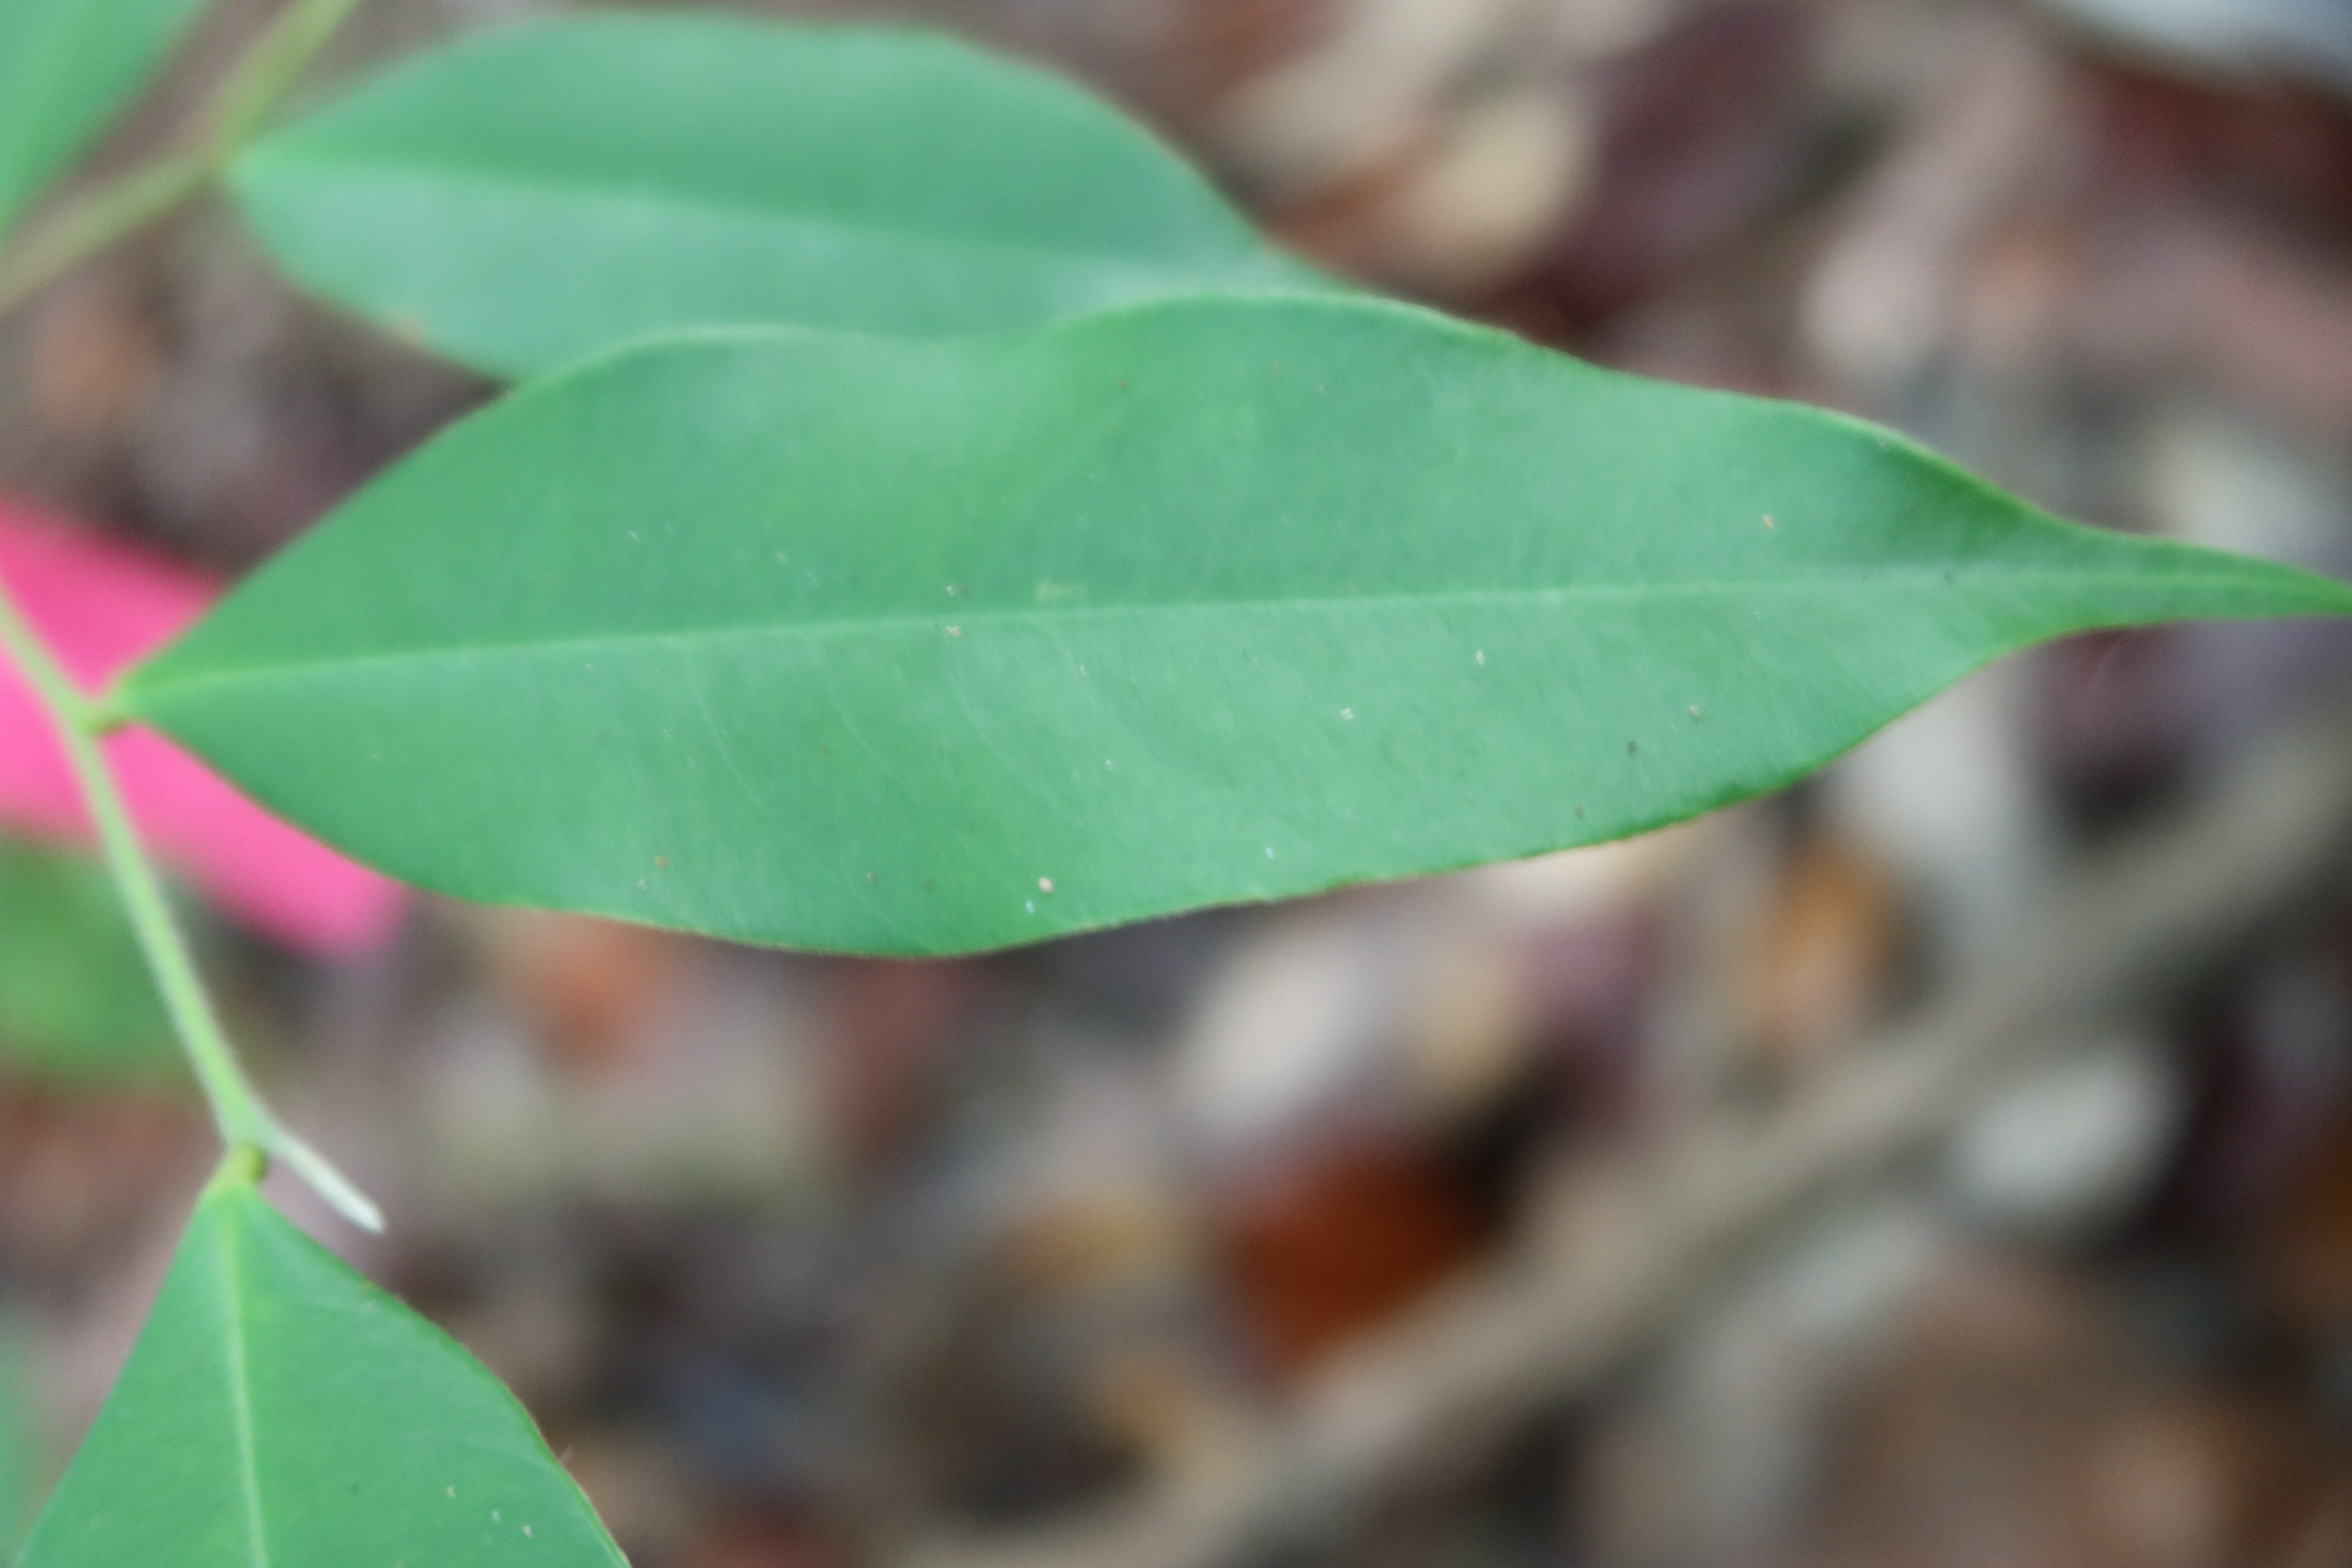
Label: Healthy